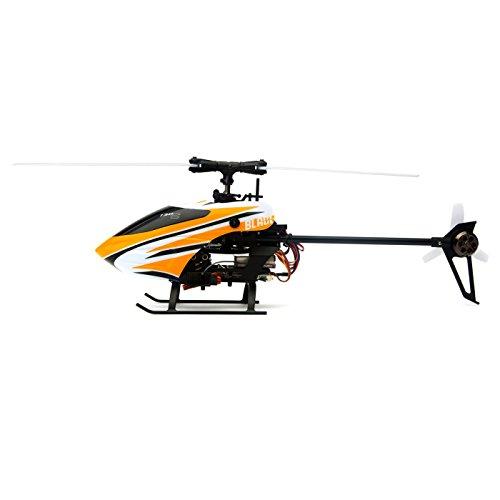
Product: Blade 130 S BNF Basic With Safe
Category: Toys & Games | Kids' Electronics
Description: SAFE Technology: 3 flight modes, Self-leveling and Panic switch help you fly confidently.
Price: $186.06
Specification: ProductDimensions:21.6x9.6x5.2inches|ItemWeight:1.8pounds|ShippingWeight:1.8pounds(Viewshippingratesandpolicies)|DomesticShipping:ItemcanbeshippedwithinU.S.|InternationalShipping:ThisitemcanbeshippedtoselectcountriesoutsideoftheU.S.LearnMore|ASIN:B06XN5BCK1|Itemmodelnumber:BLH9350|Manufacturerrecommendedage:14yearsandup